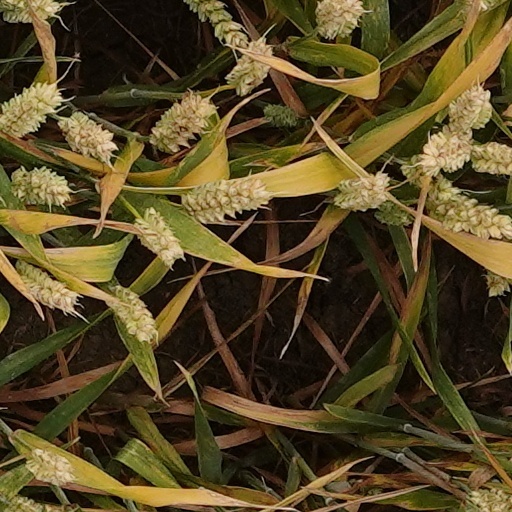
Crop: wheat